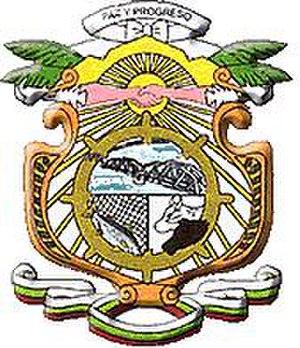
Puerto Berrío est une municipalité située dans le département d'Antioquia, en Colombie. La ville est fondée en 1875 par le général colombien Ricardo Maria Giraldo et devient une municipalité en 1881.